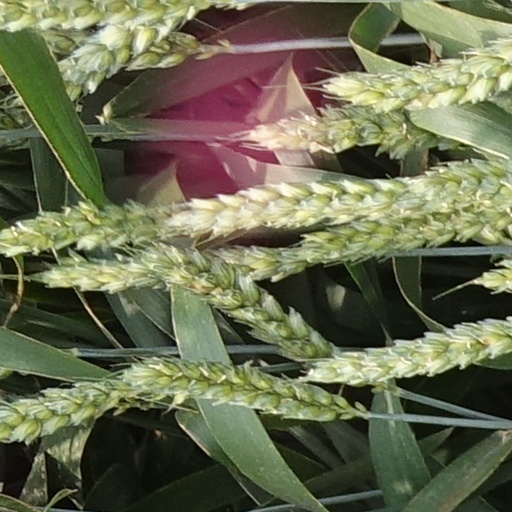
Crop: wheat